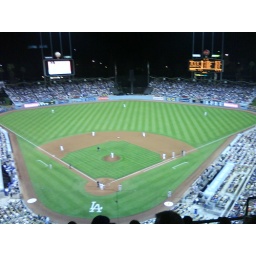
View of the field from the nosebleeds. We could actually see the ball arch below us!